Culture of Bankura district

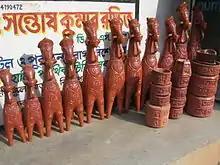
Bankura horses

Bankura district produces a number of terracotta handicrafts, the most popular being the Bankura horse. It has been praised for "its elegant stance and unique abstraction of basic values". Originally used for village rituals, it now adorns drawing rooms across the world as symbols of Indian folk-art. It is the logo of All India Handicrafts. The principal centres where the terracotta horses and elephants are produced are Panchmura, Rajagram, Sonamukhi and Hamirpur. Each place has its local style. The Panchmura-style of pottery is considered the best and the finest of all the four types.